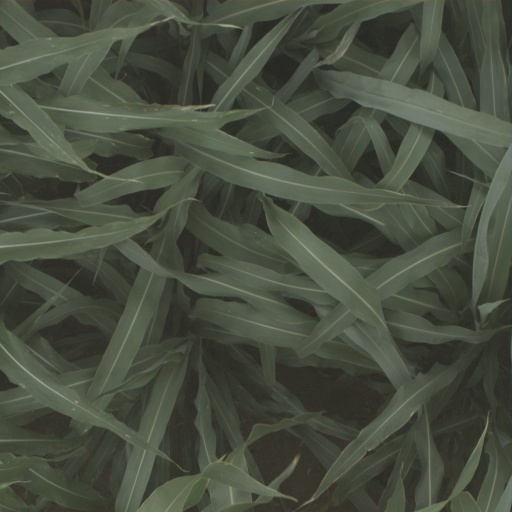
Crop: sorghum